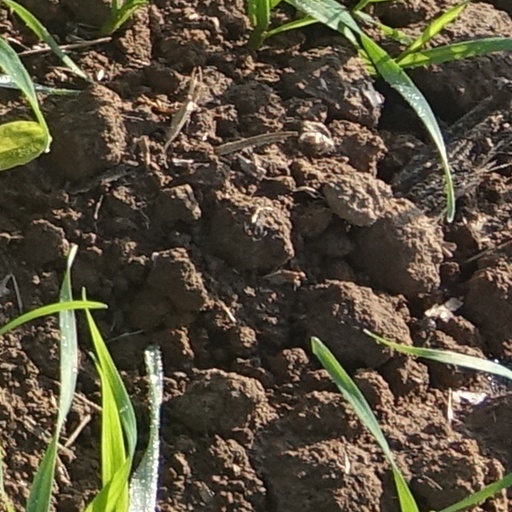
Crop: wheat